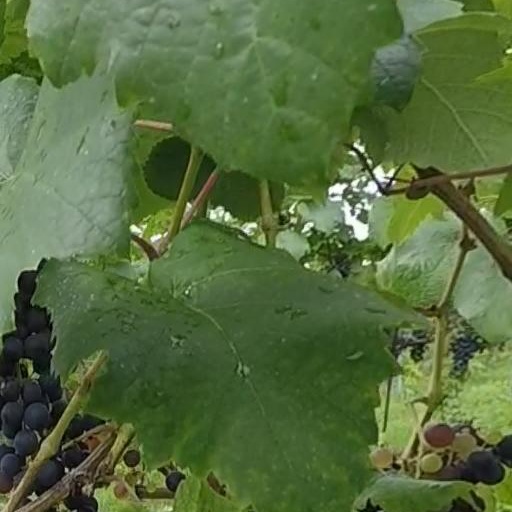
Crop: grape